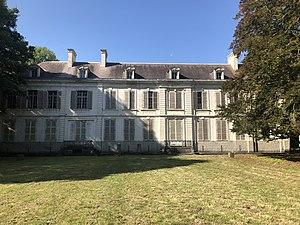
Face du château
Le château de Villers-Campeau est un château situé sur le territoire de la commune de Somain, dans le Nord, en France. Jusque 1947, il était sis sur le finage de Villers-Campeau, cette commune ayant été absorbée par Somain.